Question: Please indicate a possible affordance area of the drag_suitcase that can be used for pulling
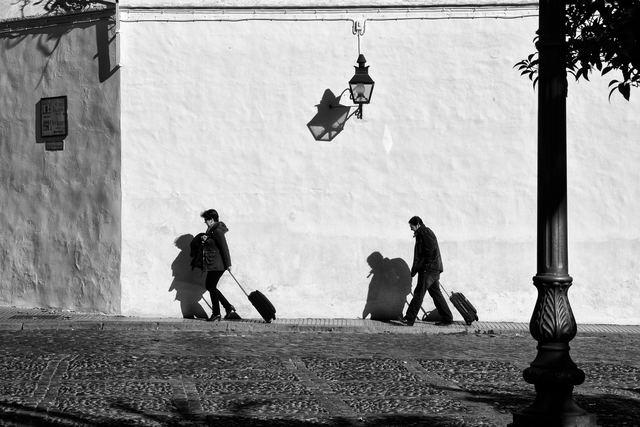
Answer: [426.5, 271.5, 449.5, 298.5]